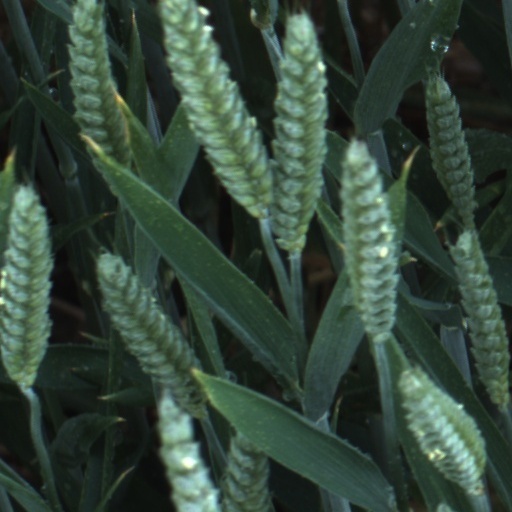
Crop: wheat